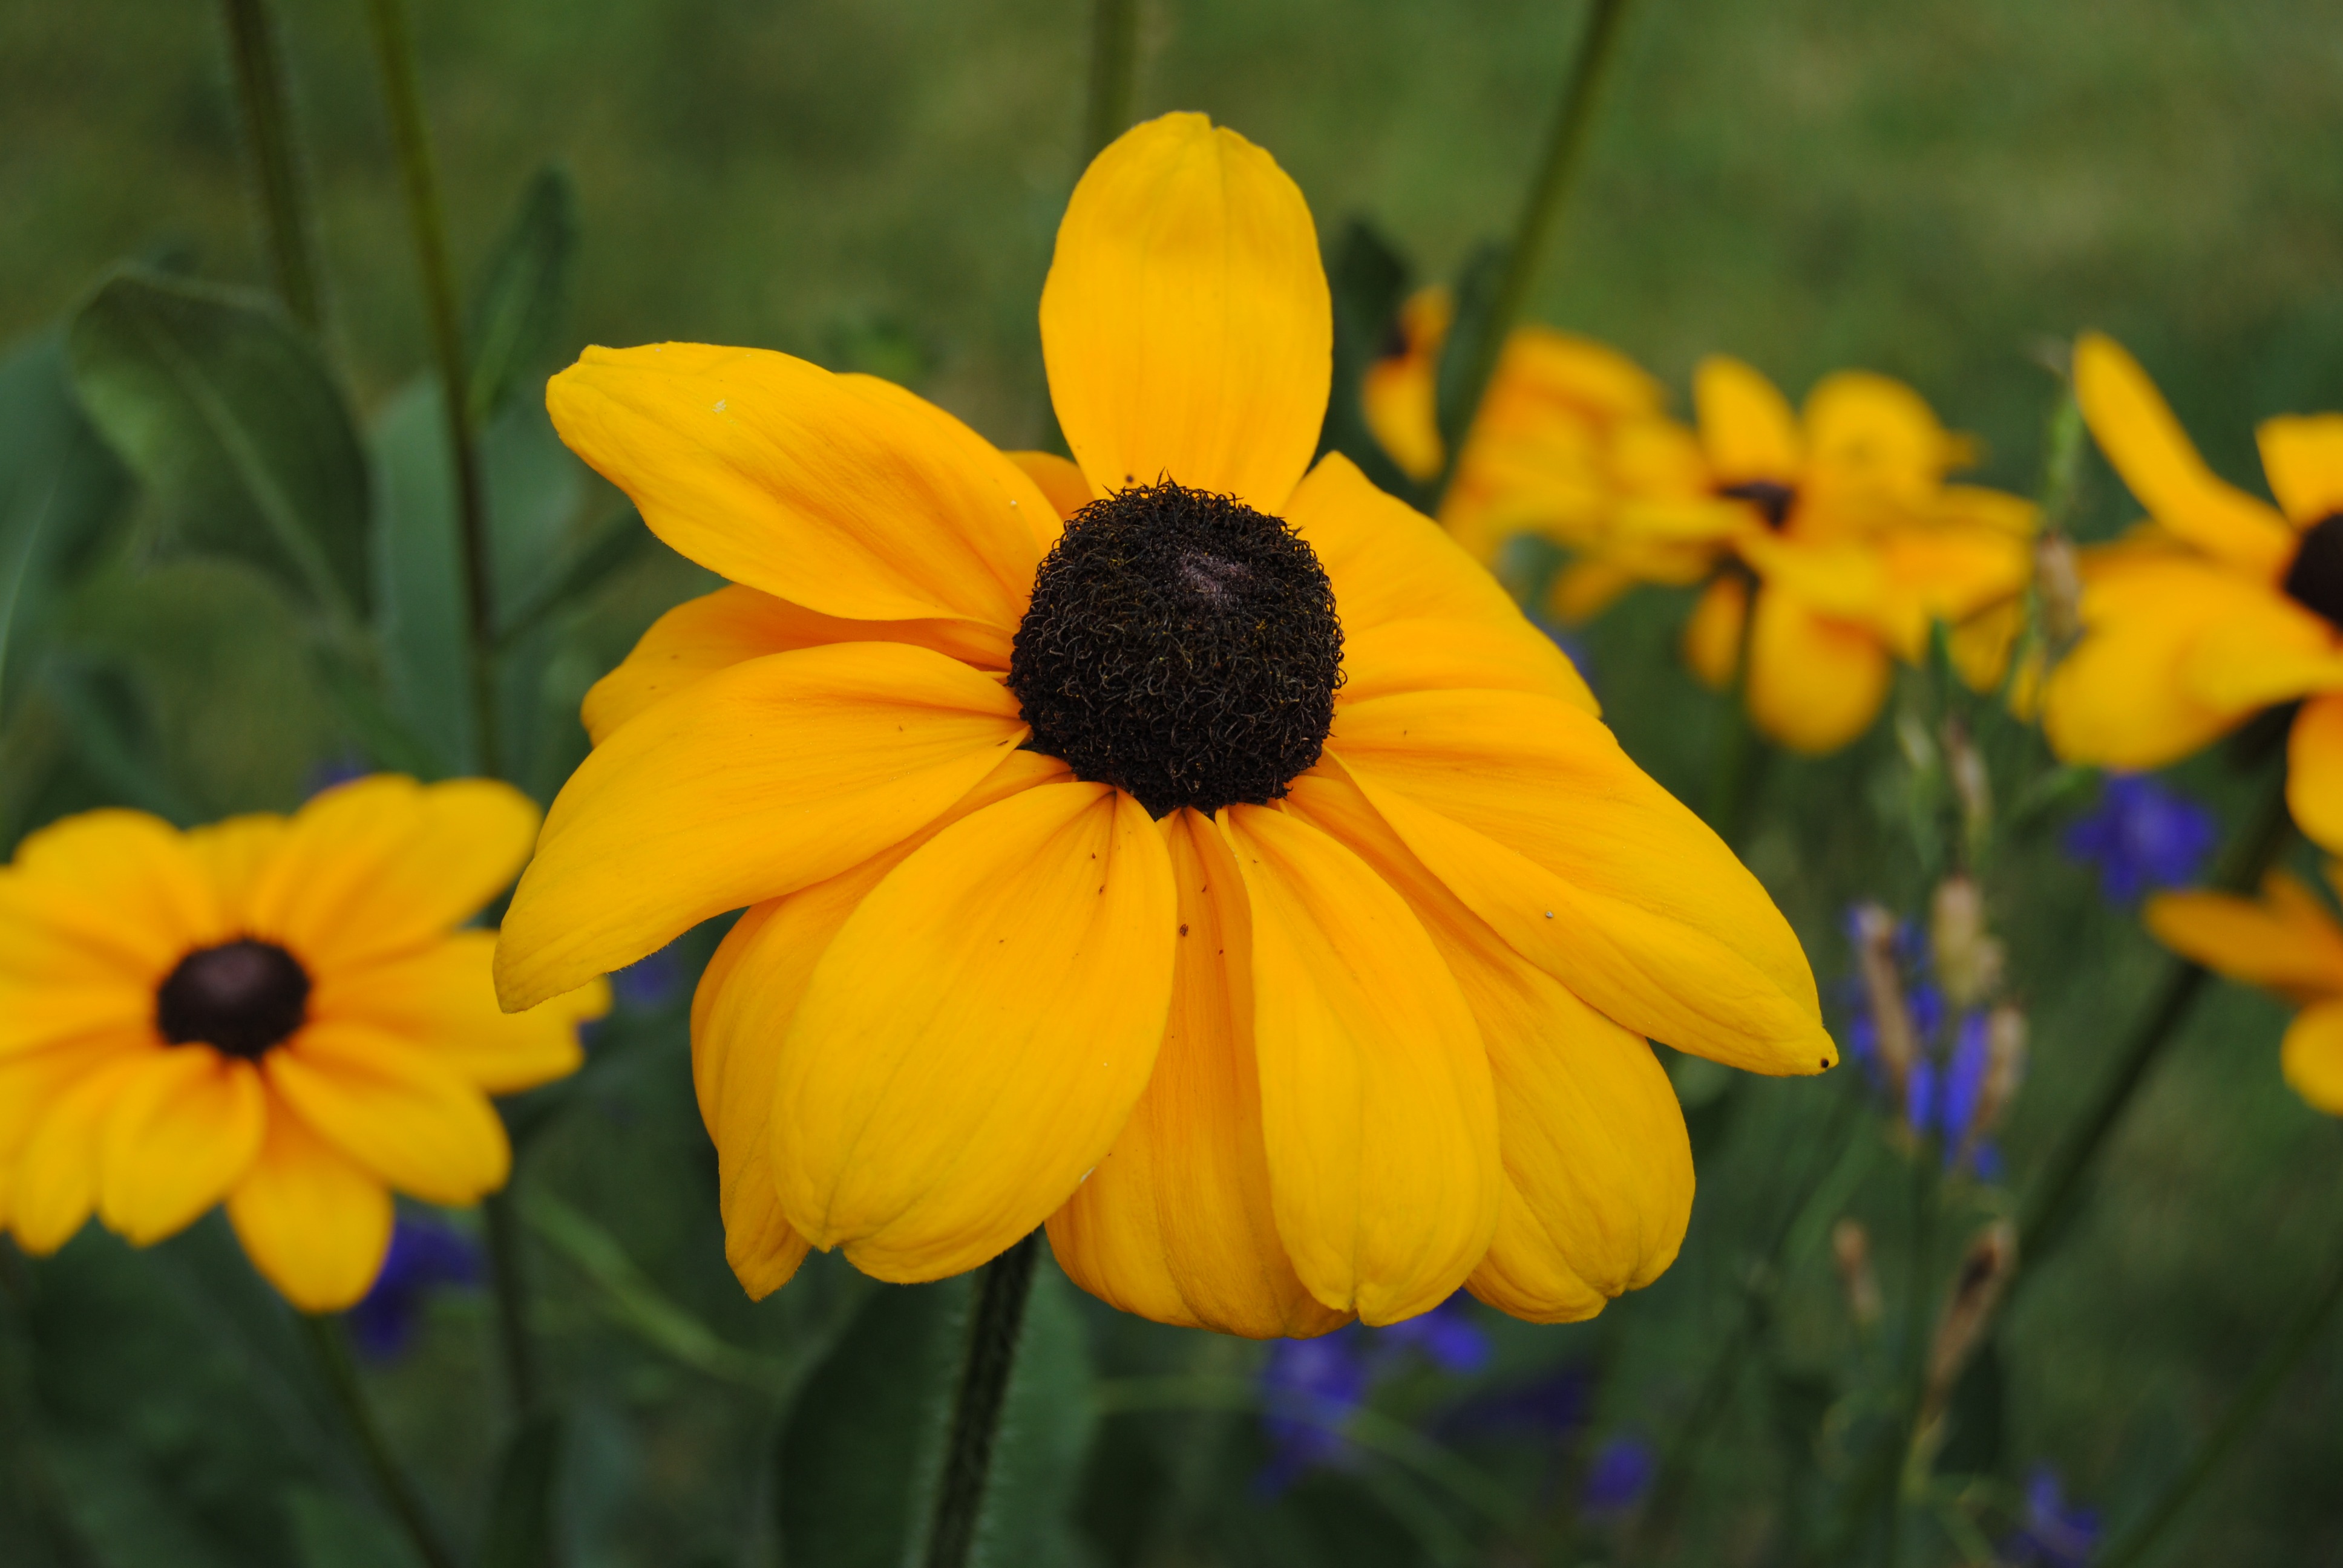
nature, plant, field, meadow, flower, petal, spring, botany, yellow, flora, yellow flower, wildflower, flowers, poppy, macro photography, flowering plant, daisy family, annual plant, land plant